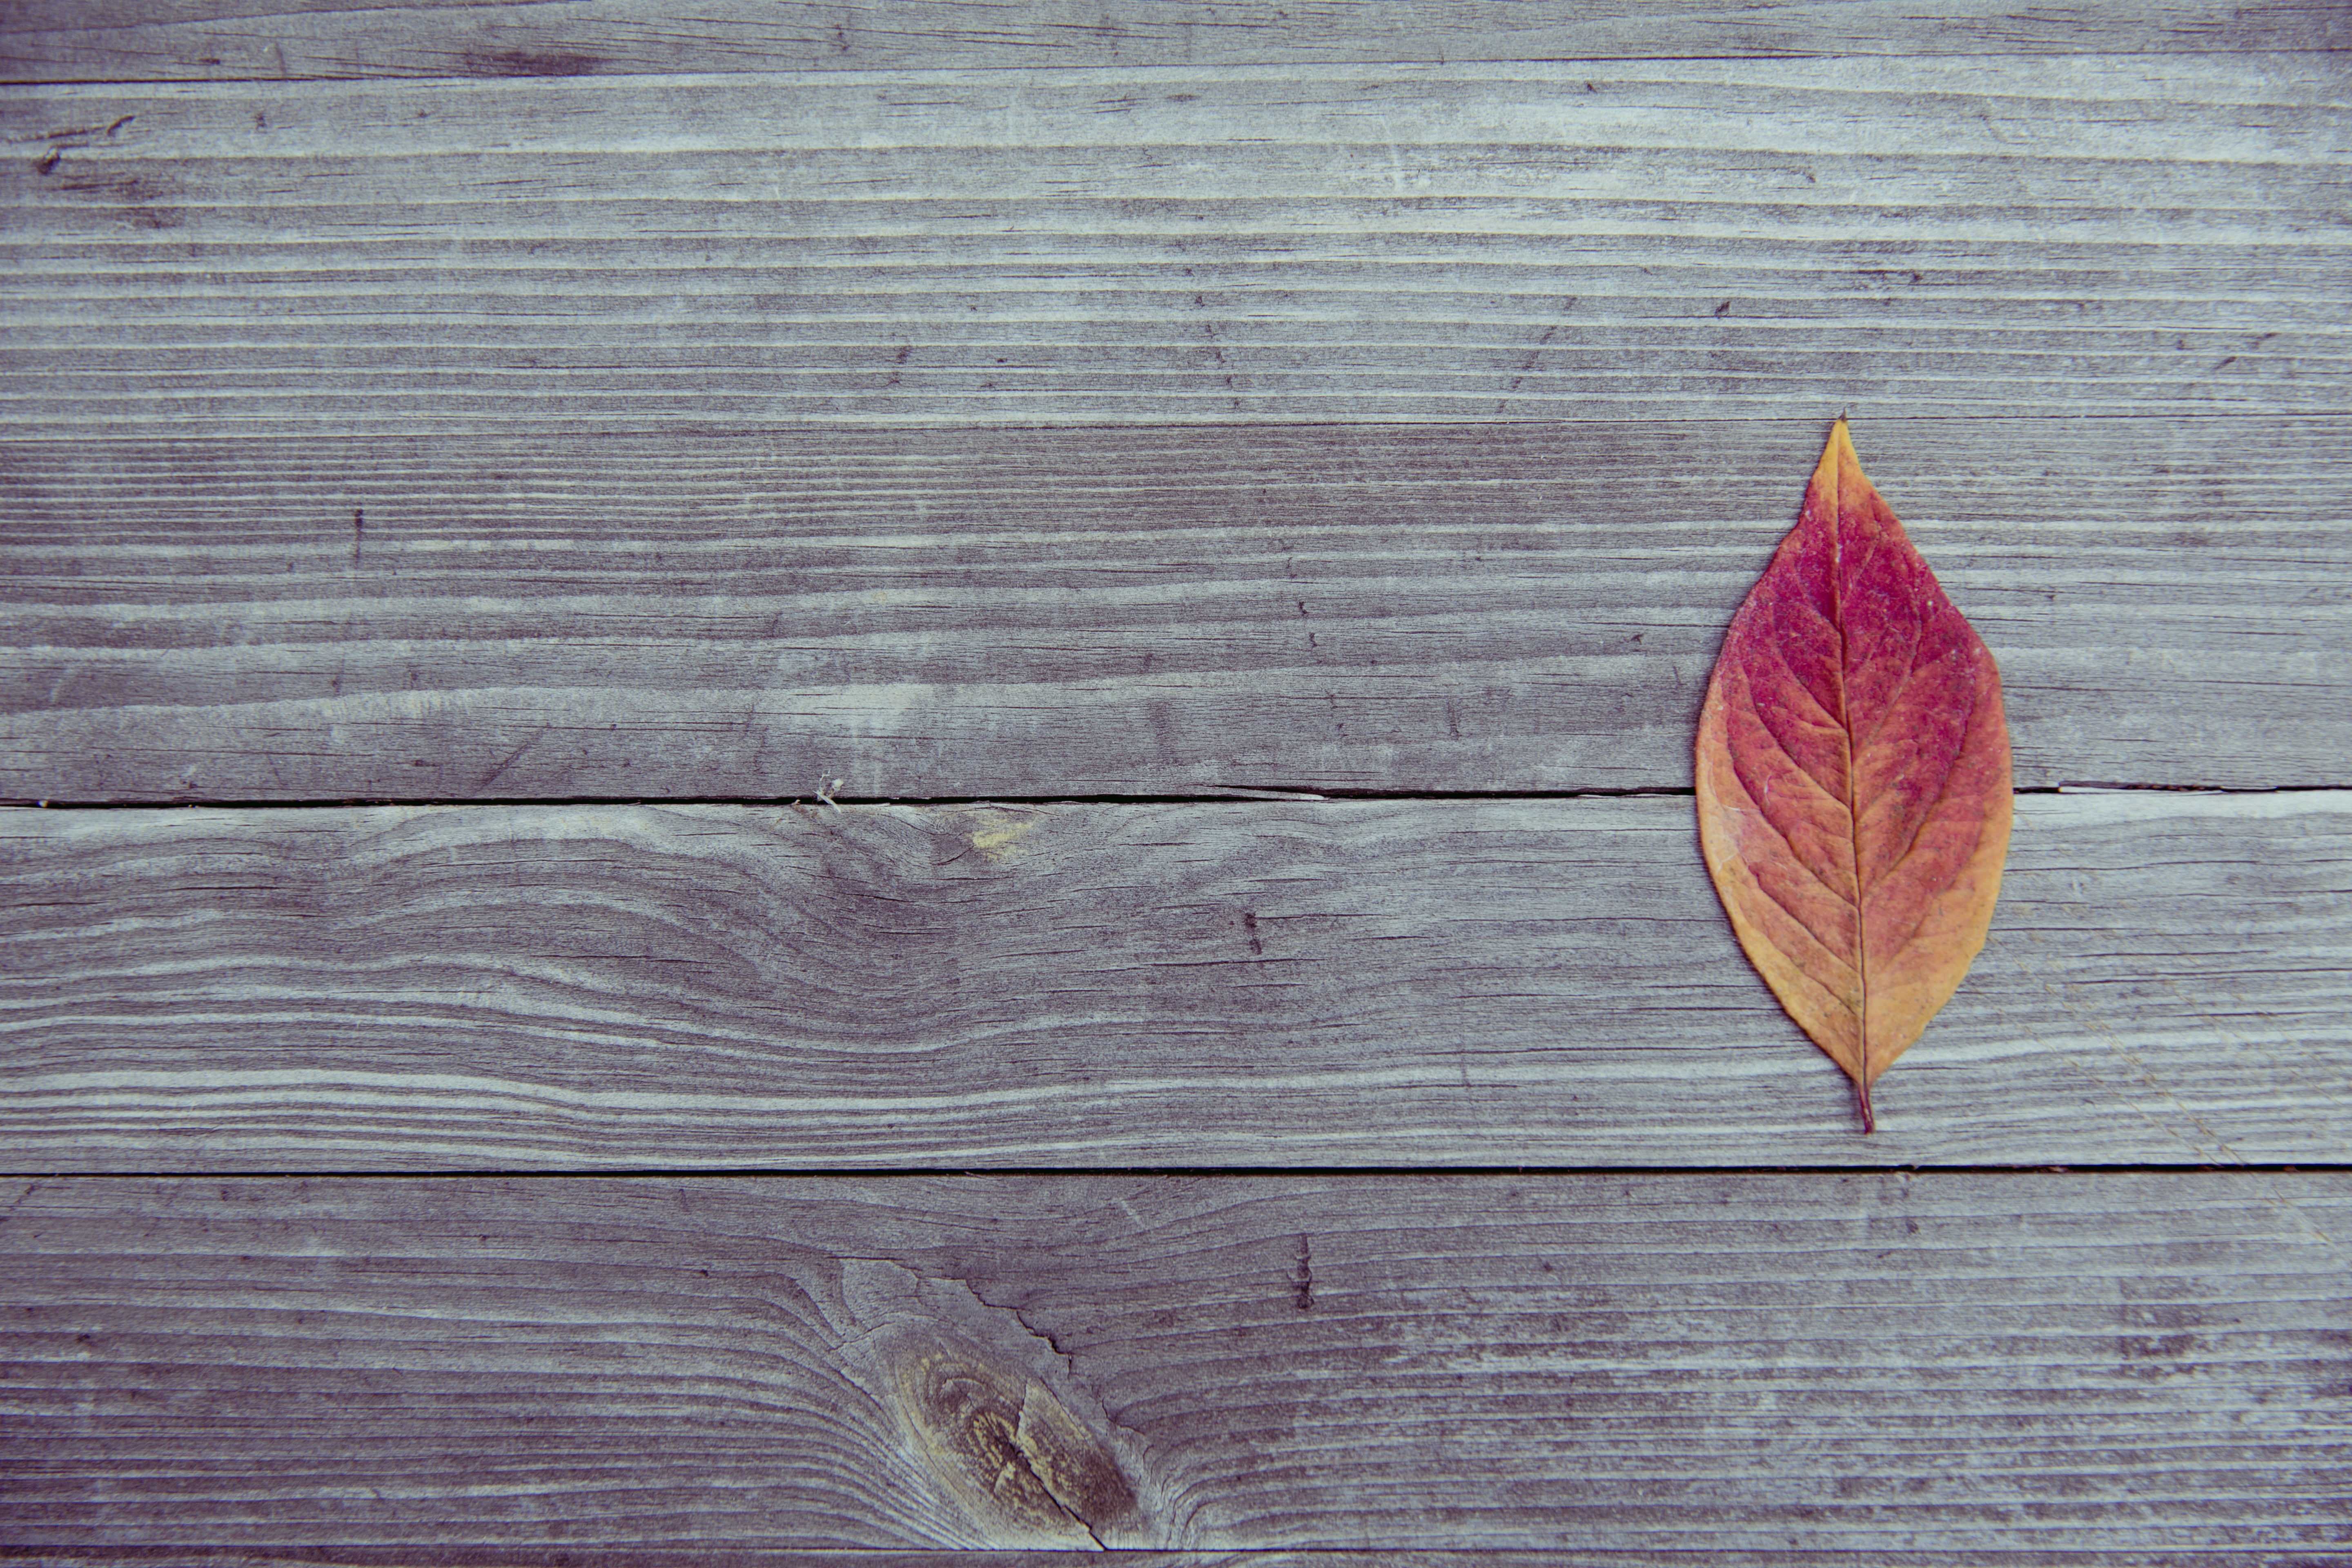
table, tree, nature, plant, wood, leaf, flower, petal, red, color, autumn, colorful, garden, material, leaves, transience, fall foliage, leaves in the autumn, golden autumn